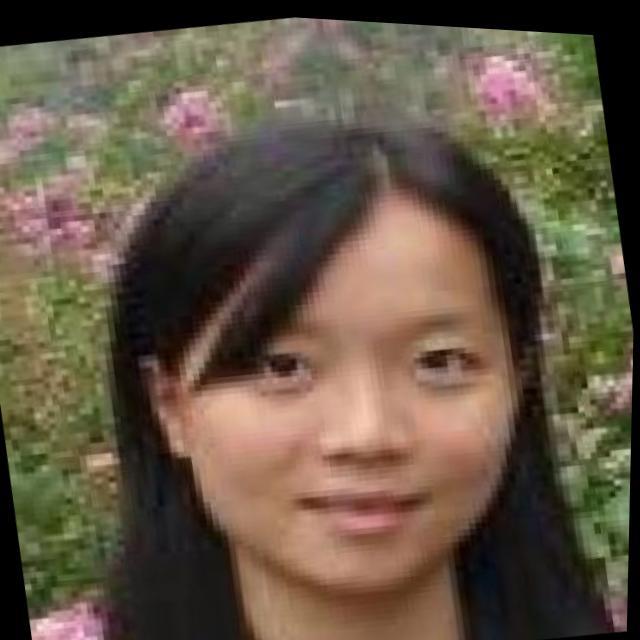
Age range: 21-44